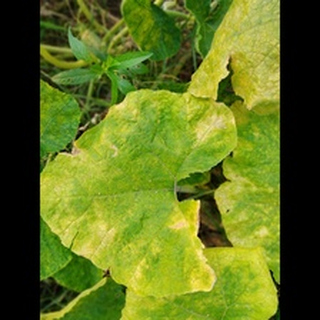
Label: pumpkin_mosaic_disease